London Tipton

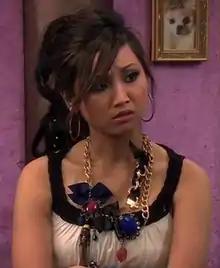
London in "Bon Voyage" ("The Suite Life on Deck")

London Leah Tipton is a fictional character in Disney Channel's "Suite Life" franchise, which consists of "The Suite Life of Zack & Cody", its spinoff, "The Suite Life on Deck", and the made-for-TV "Suite Life Movie". London has also appeared on cross-over episodes of other Disney series, such as "Wizards of Waverly Place", "That's So Raven" and "Hannah Montana" and the special, "".